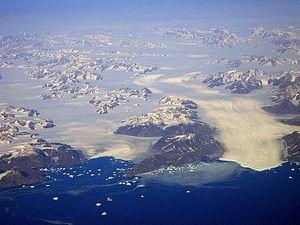
La région du roi Christian IX ou terre du roi Christian IX est une région côtière du sud-est de la municipalité du Sermersooq, au Groenland.